Great Southern Automobile Company

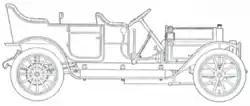
1910 sketch of the then-upcoming Great Southern 50

In early 1910, it announced a Model "50" touring car with a wheel base of 124 inches, a 5.25x6 inches bore and stroke engine, capable of 60 bhp.